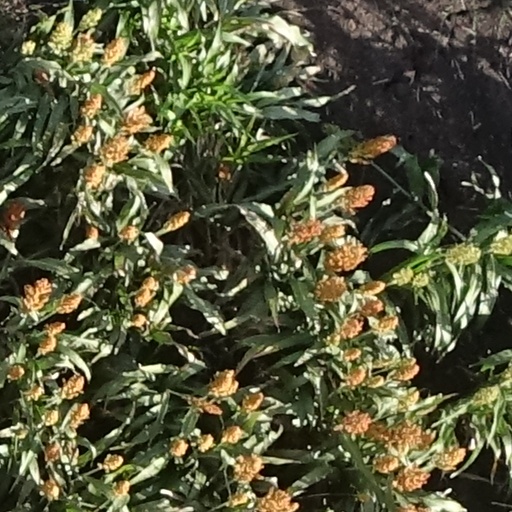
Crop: sorghum